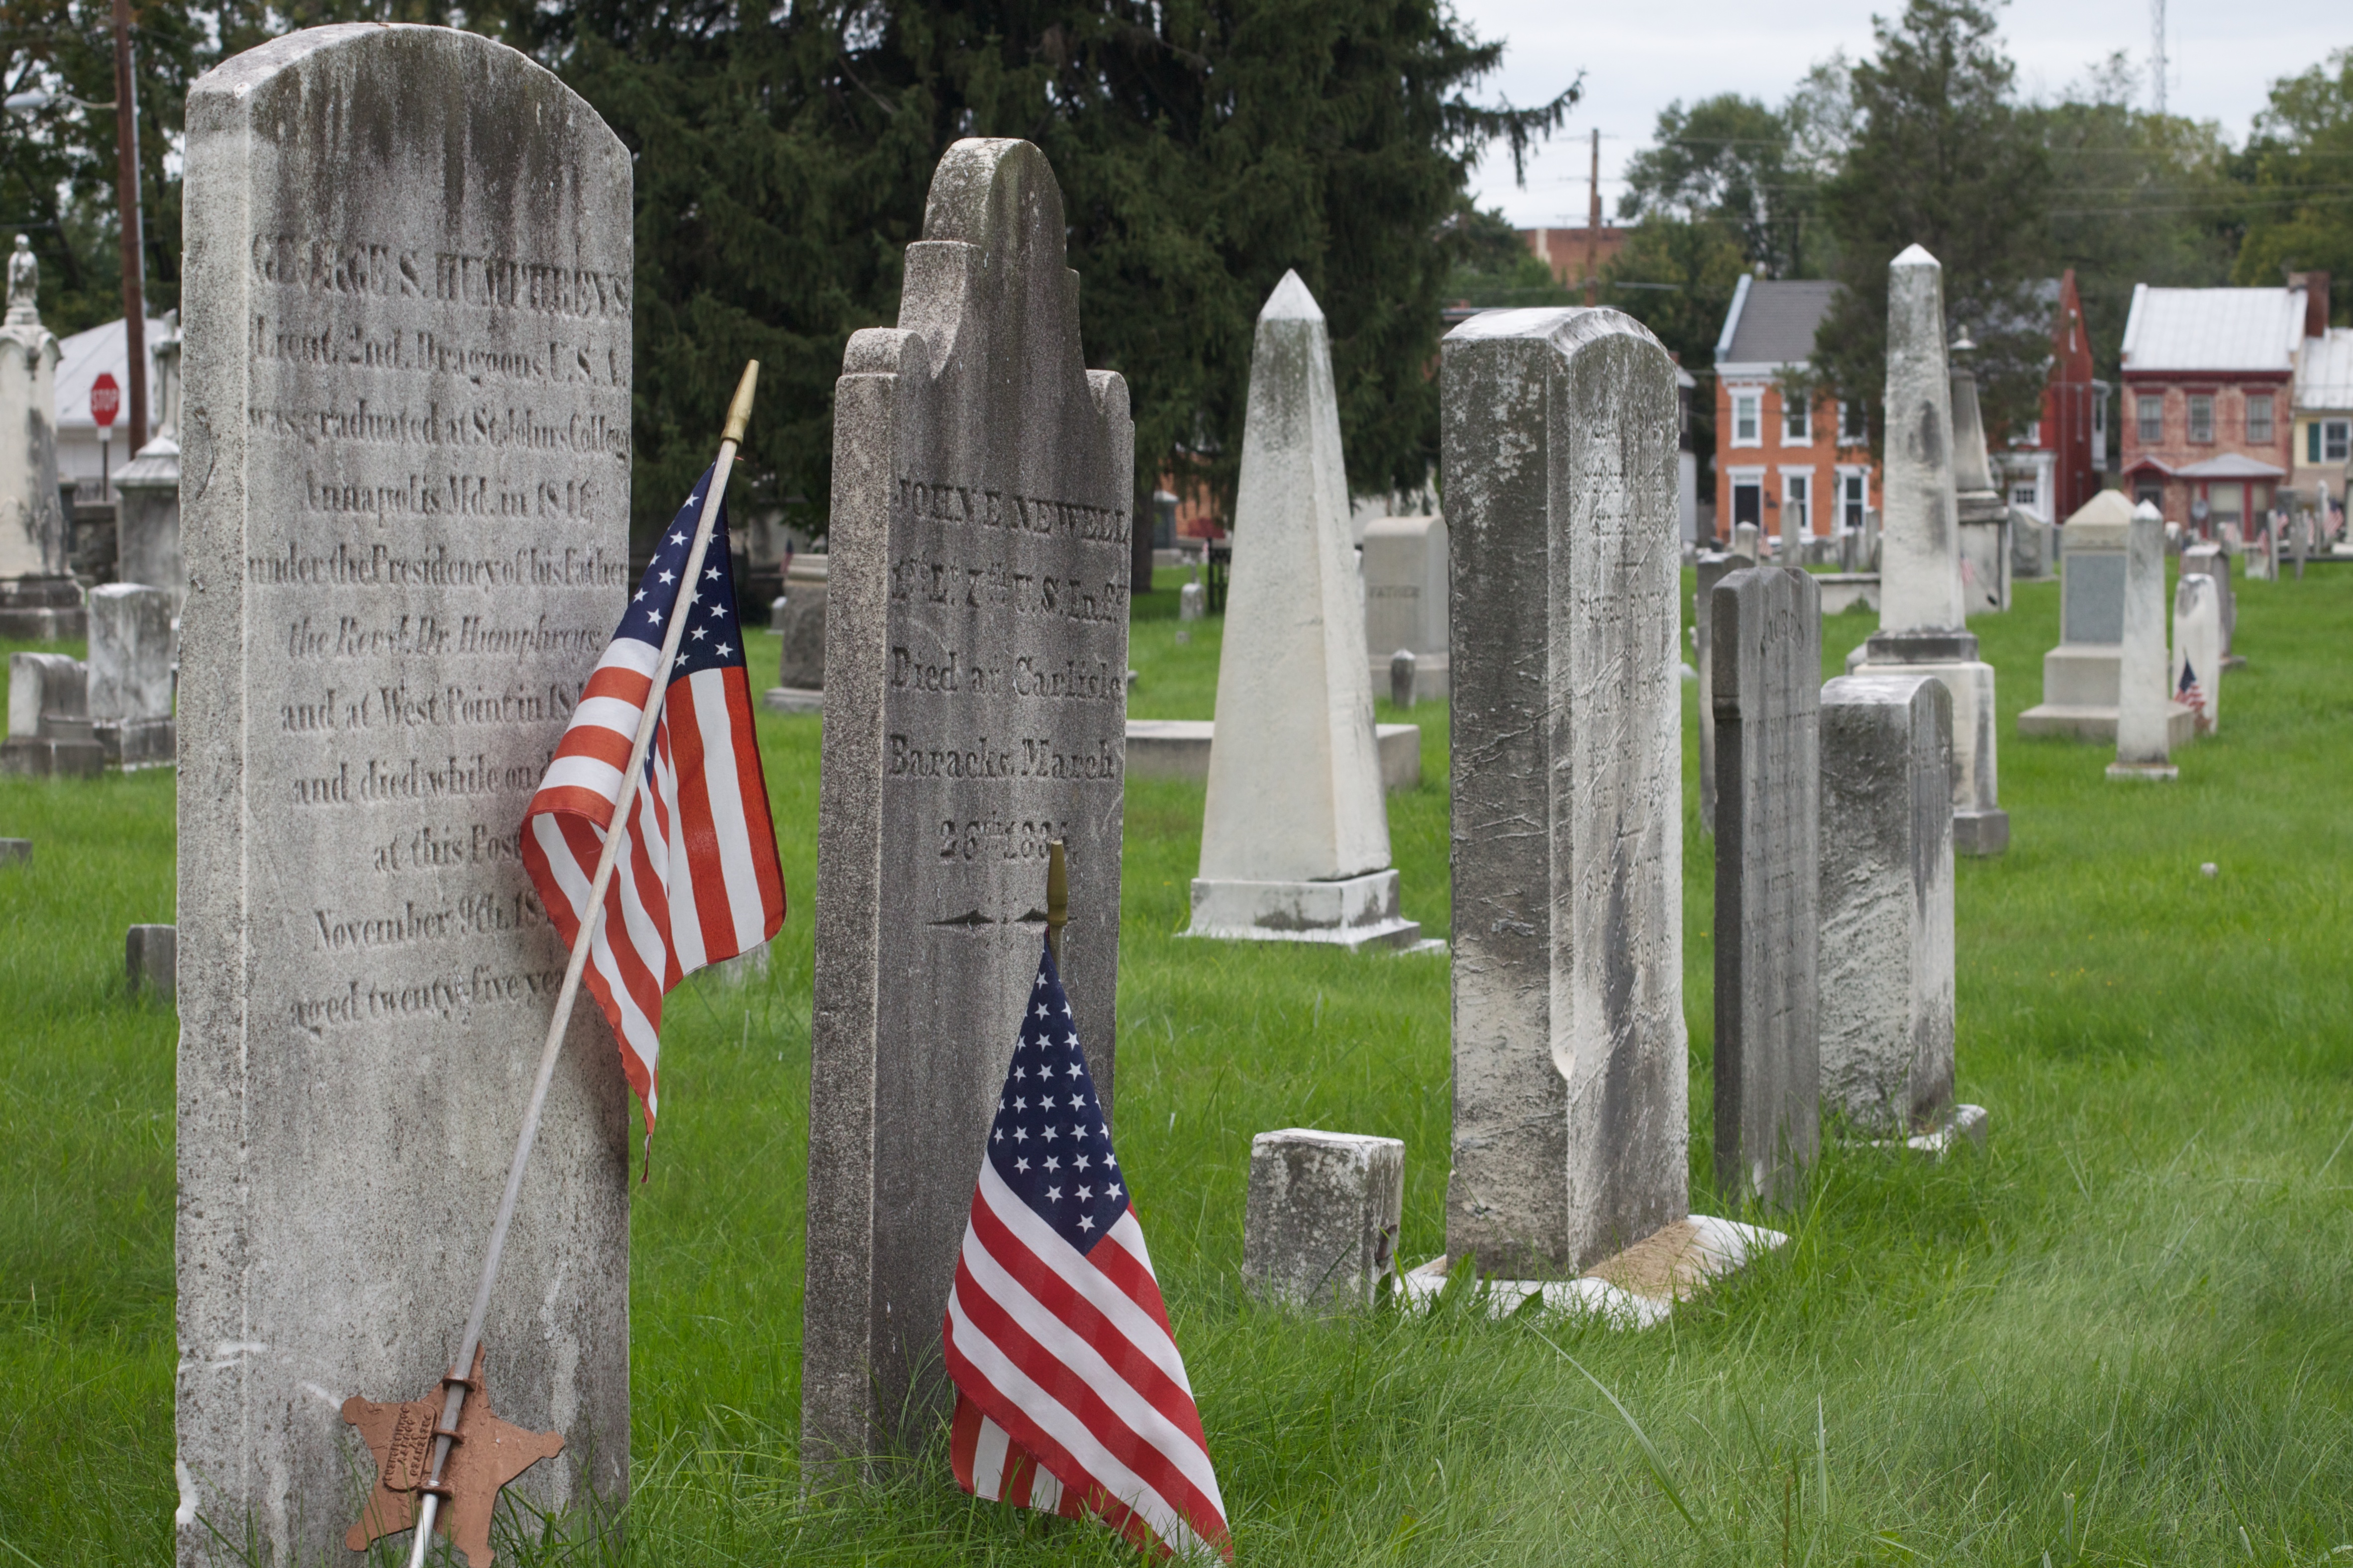
cemetery, grave, memorial, headstone, odyssey